Urbane Künste Ruhr

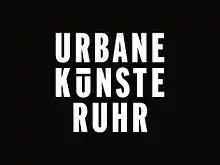
Urban Arts Ruhr logo

Urbane Künste Ruhr (Urban Arts Ruhr) is a German cultural institution founded in 2012, to create art in urban spaces in the city of Ruhr. The institution was established in the aftermath of Ruhr.2010, the European Capital of Culture. It is led by curator Katja Aßmann since its founding.